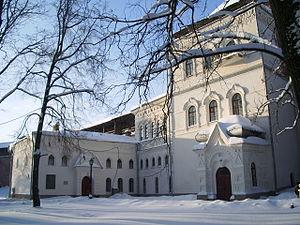
Le musée-réserve de Novgorod est un musée d'État, dont la compétence s'étend à la ville de Veliki Novgorod, à l'oblast de Novgorod et en particulier au Kremlin de Novgorod appelé aussi « Détinets ».